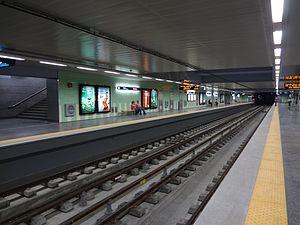
Moscavide est une station du métro de Lisbonne sur la ligne rouge.